Joaquim Jorge (computer scientist)

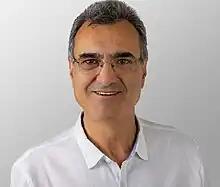
Picture Taken in 2022

Joaquim Armando Pires Jorge holds the UNESCO Chair on Artificial Intelligence and Extended Reality and is University Professor in Computer Science Department at Instituto Superior Técnico da Universidade de Lisboa and senior researcher at INESC-ID.